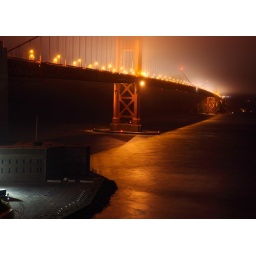
golden gate bridge in night fog